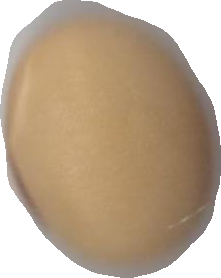
Variety: Anjasmoro